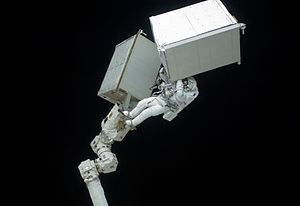
STS-128 / Missionen / Anden rumvandring
Christer Fuglesang med ammoniak-tanke på 2. rumvandring
STS-128 er rumfærgen Discoverys 37. rummission og blev opsendt d. 28. august 2009 11:59 p.m. EDT, 29. august klokken 5:59 dansk sommertid.